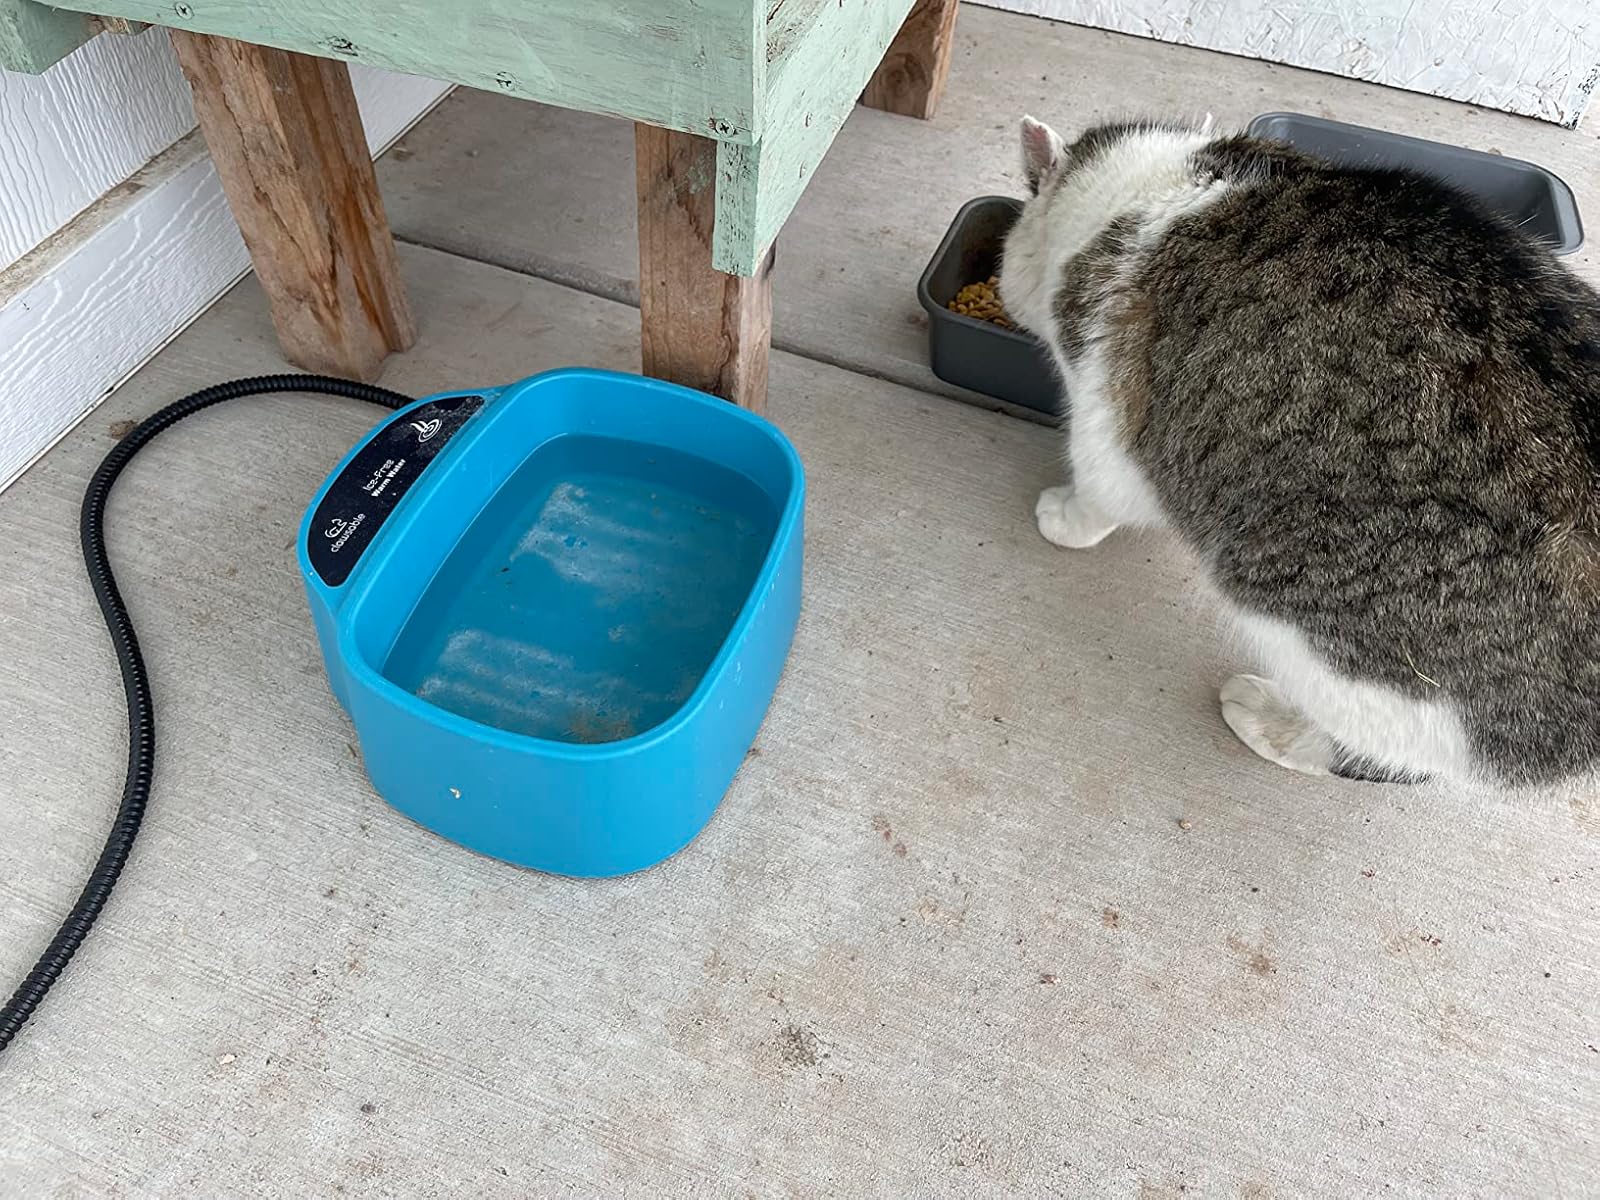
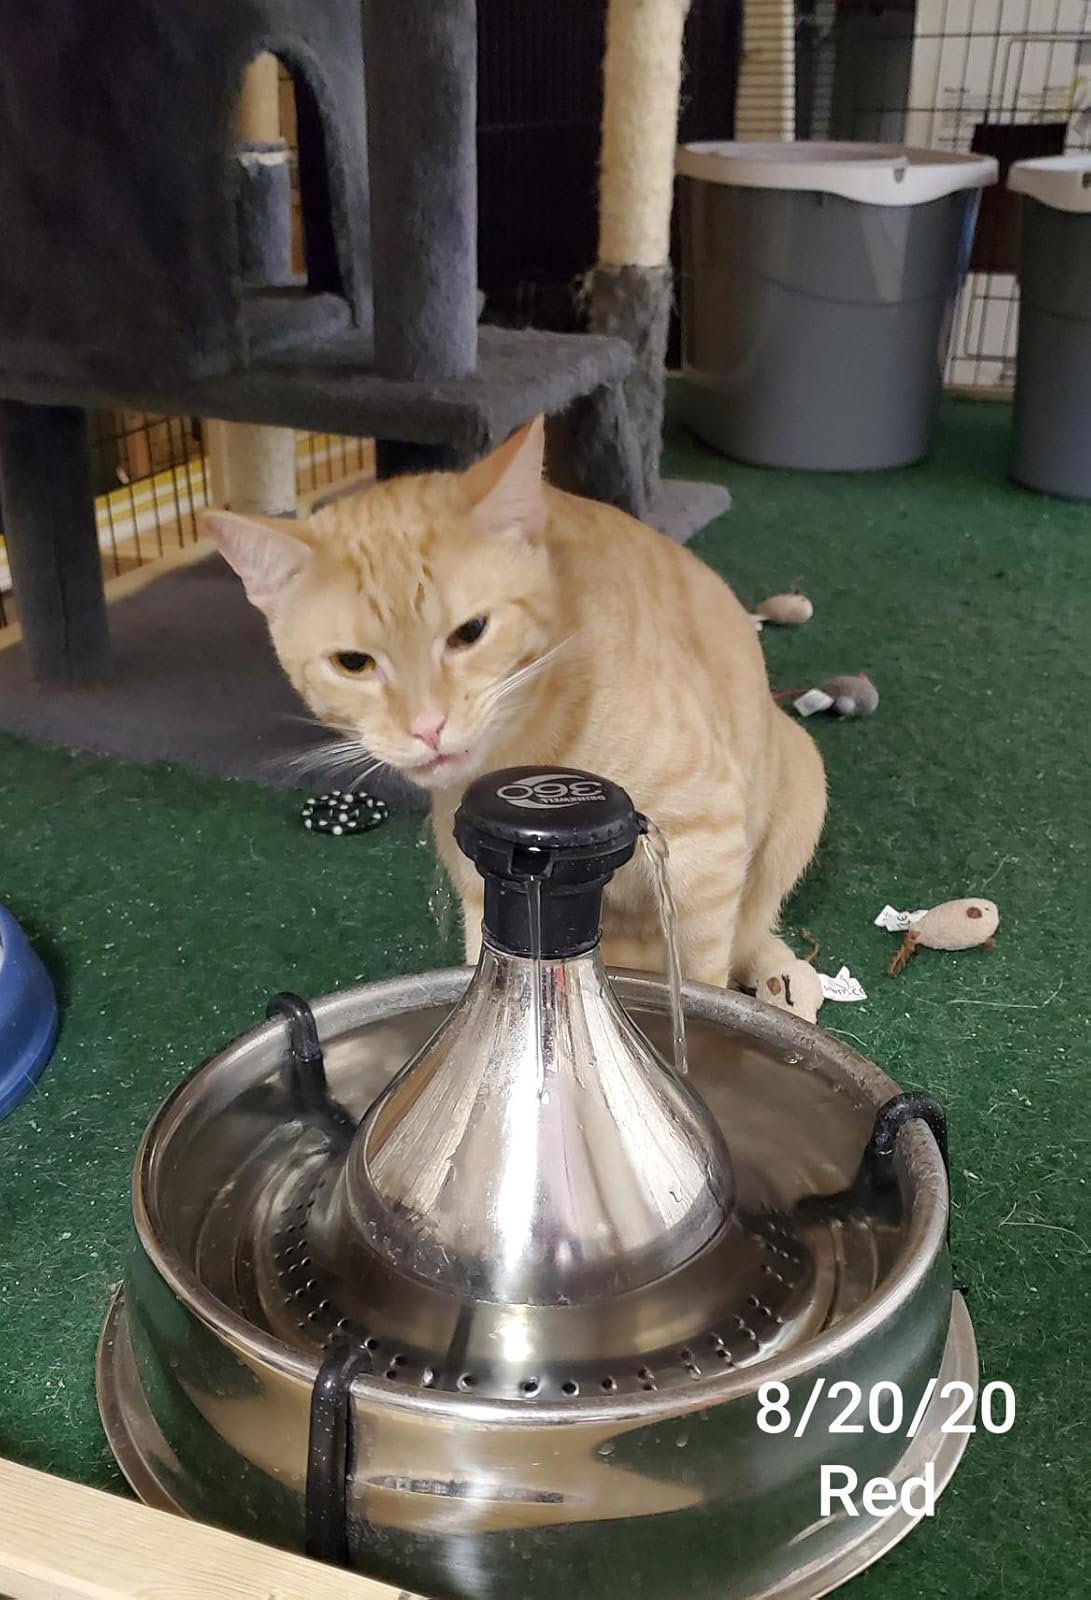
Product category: items_bowl
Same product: no